Holiest sites in Islam

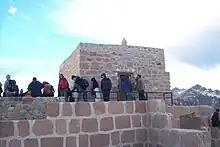
A mosque on top of Mount Sinai, in the Asian part of present-day Egypt

In Islamic belief, Hebron was where Ibrahim (Abraham) settled. Within the city lies the Sanctuary of Abraham, the traditional burial site of the biblical Patriarchs and Matriarchs, and the Ibrahimi Mosque, built on top of the tomb to honor Abraham, is also often considered to be the fourth holiest in Islam. Muslims believe that Muhammad visited Hebron on his nocturnal journey from Mecca to Jerusalem to stop by the tomb and pay his respects. In the mosque in a small niche there is a left footprint, believed to be from Muhammad.